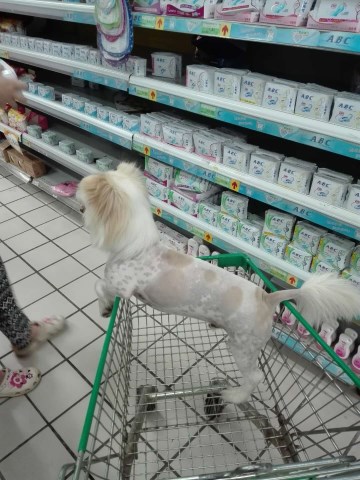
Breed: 806-n000129-papillon